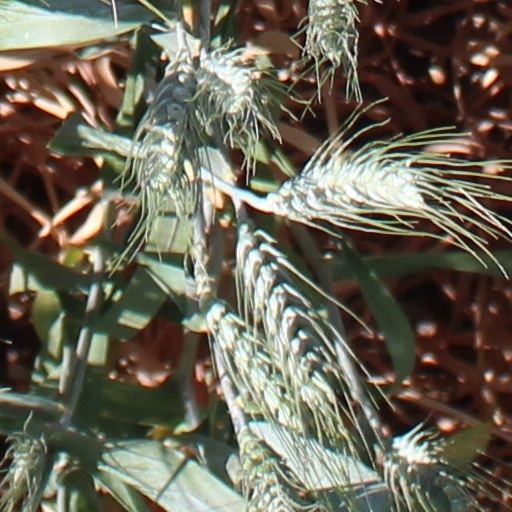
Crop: wheat